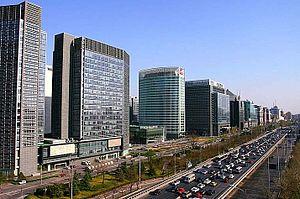
Pékin /pe.kɛ̃/, ou Beijing, est la capitale de la République populaire de Chine. Située dans le Nord-Est du pays, la municipalité de Pékin, d'une superficie de 16 800 km², est entourée par la province du Hebei ainsi que la municipalité de Tianjin. Pékin est considérée comme le centre politique et culturel de la Chine, tandis que Hong Kong et Shanghai dominent au niveau économique.